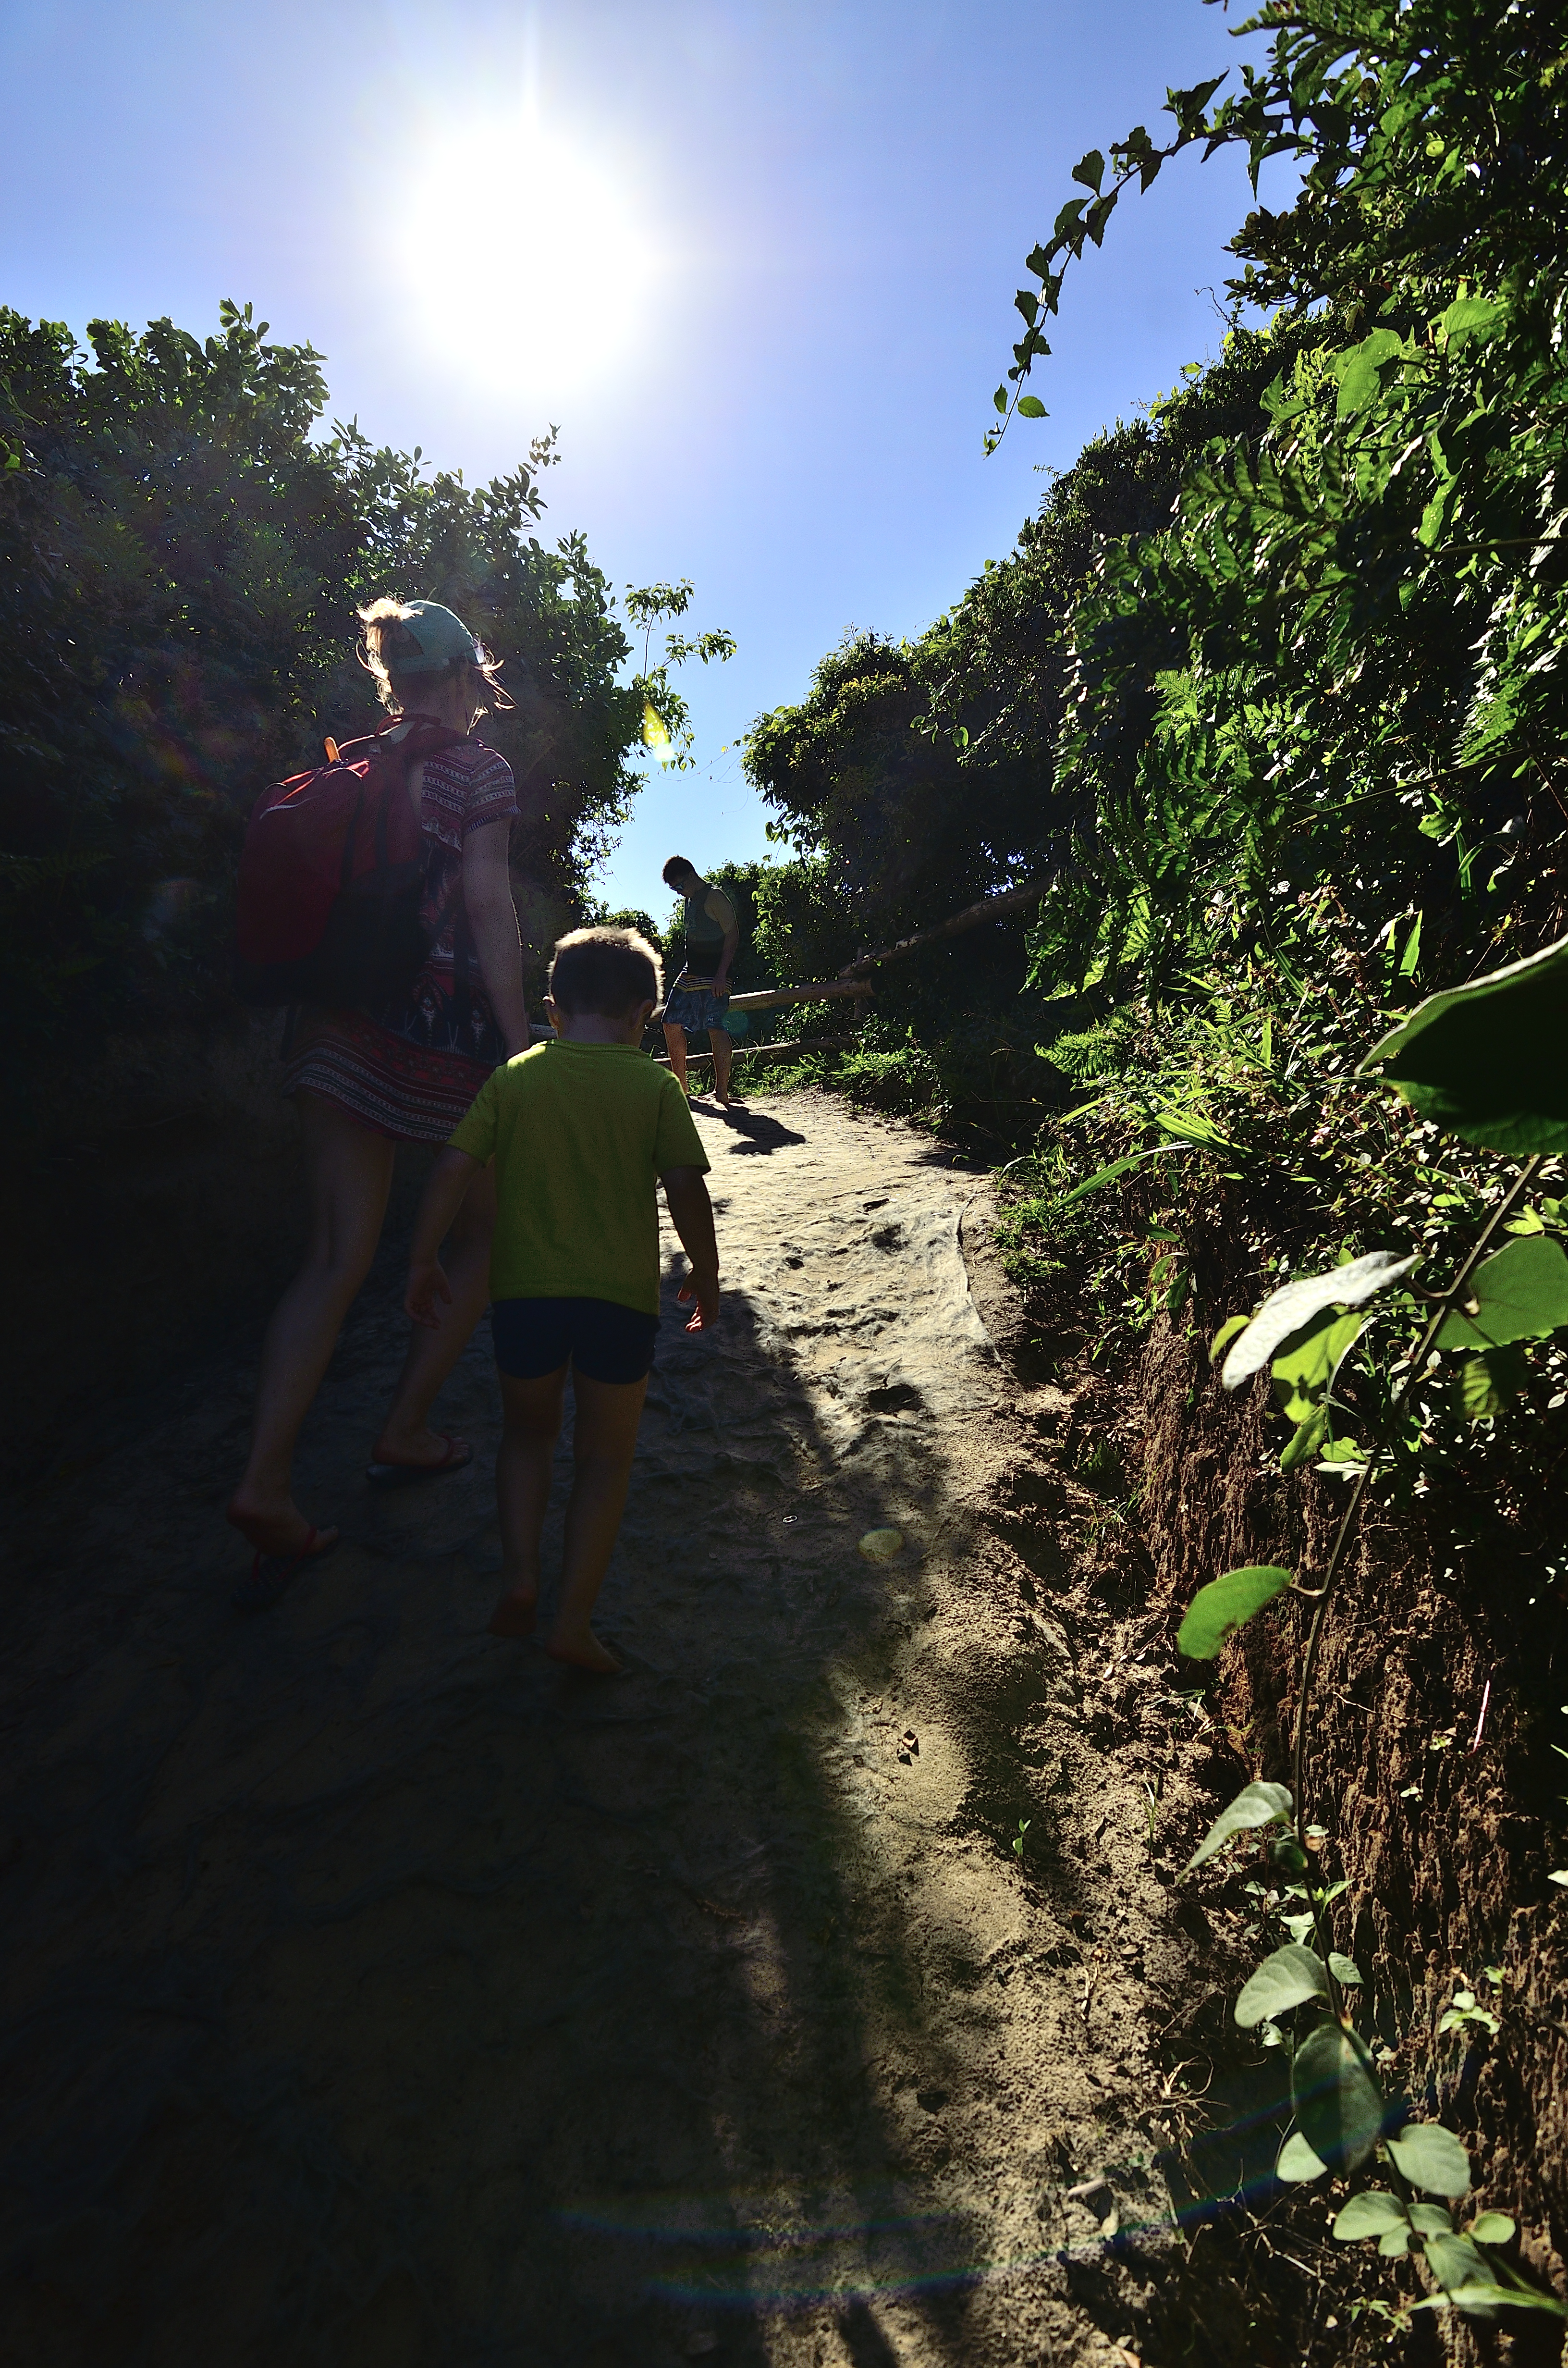
nature, walking, trail, sunlight, adventure, jungle, praia, trilha, molhe